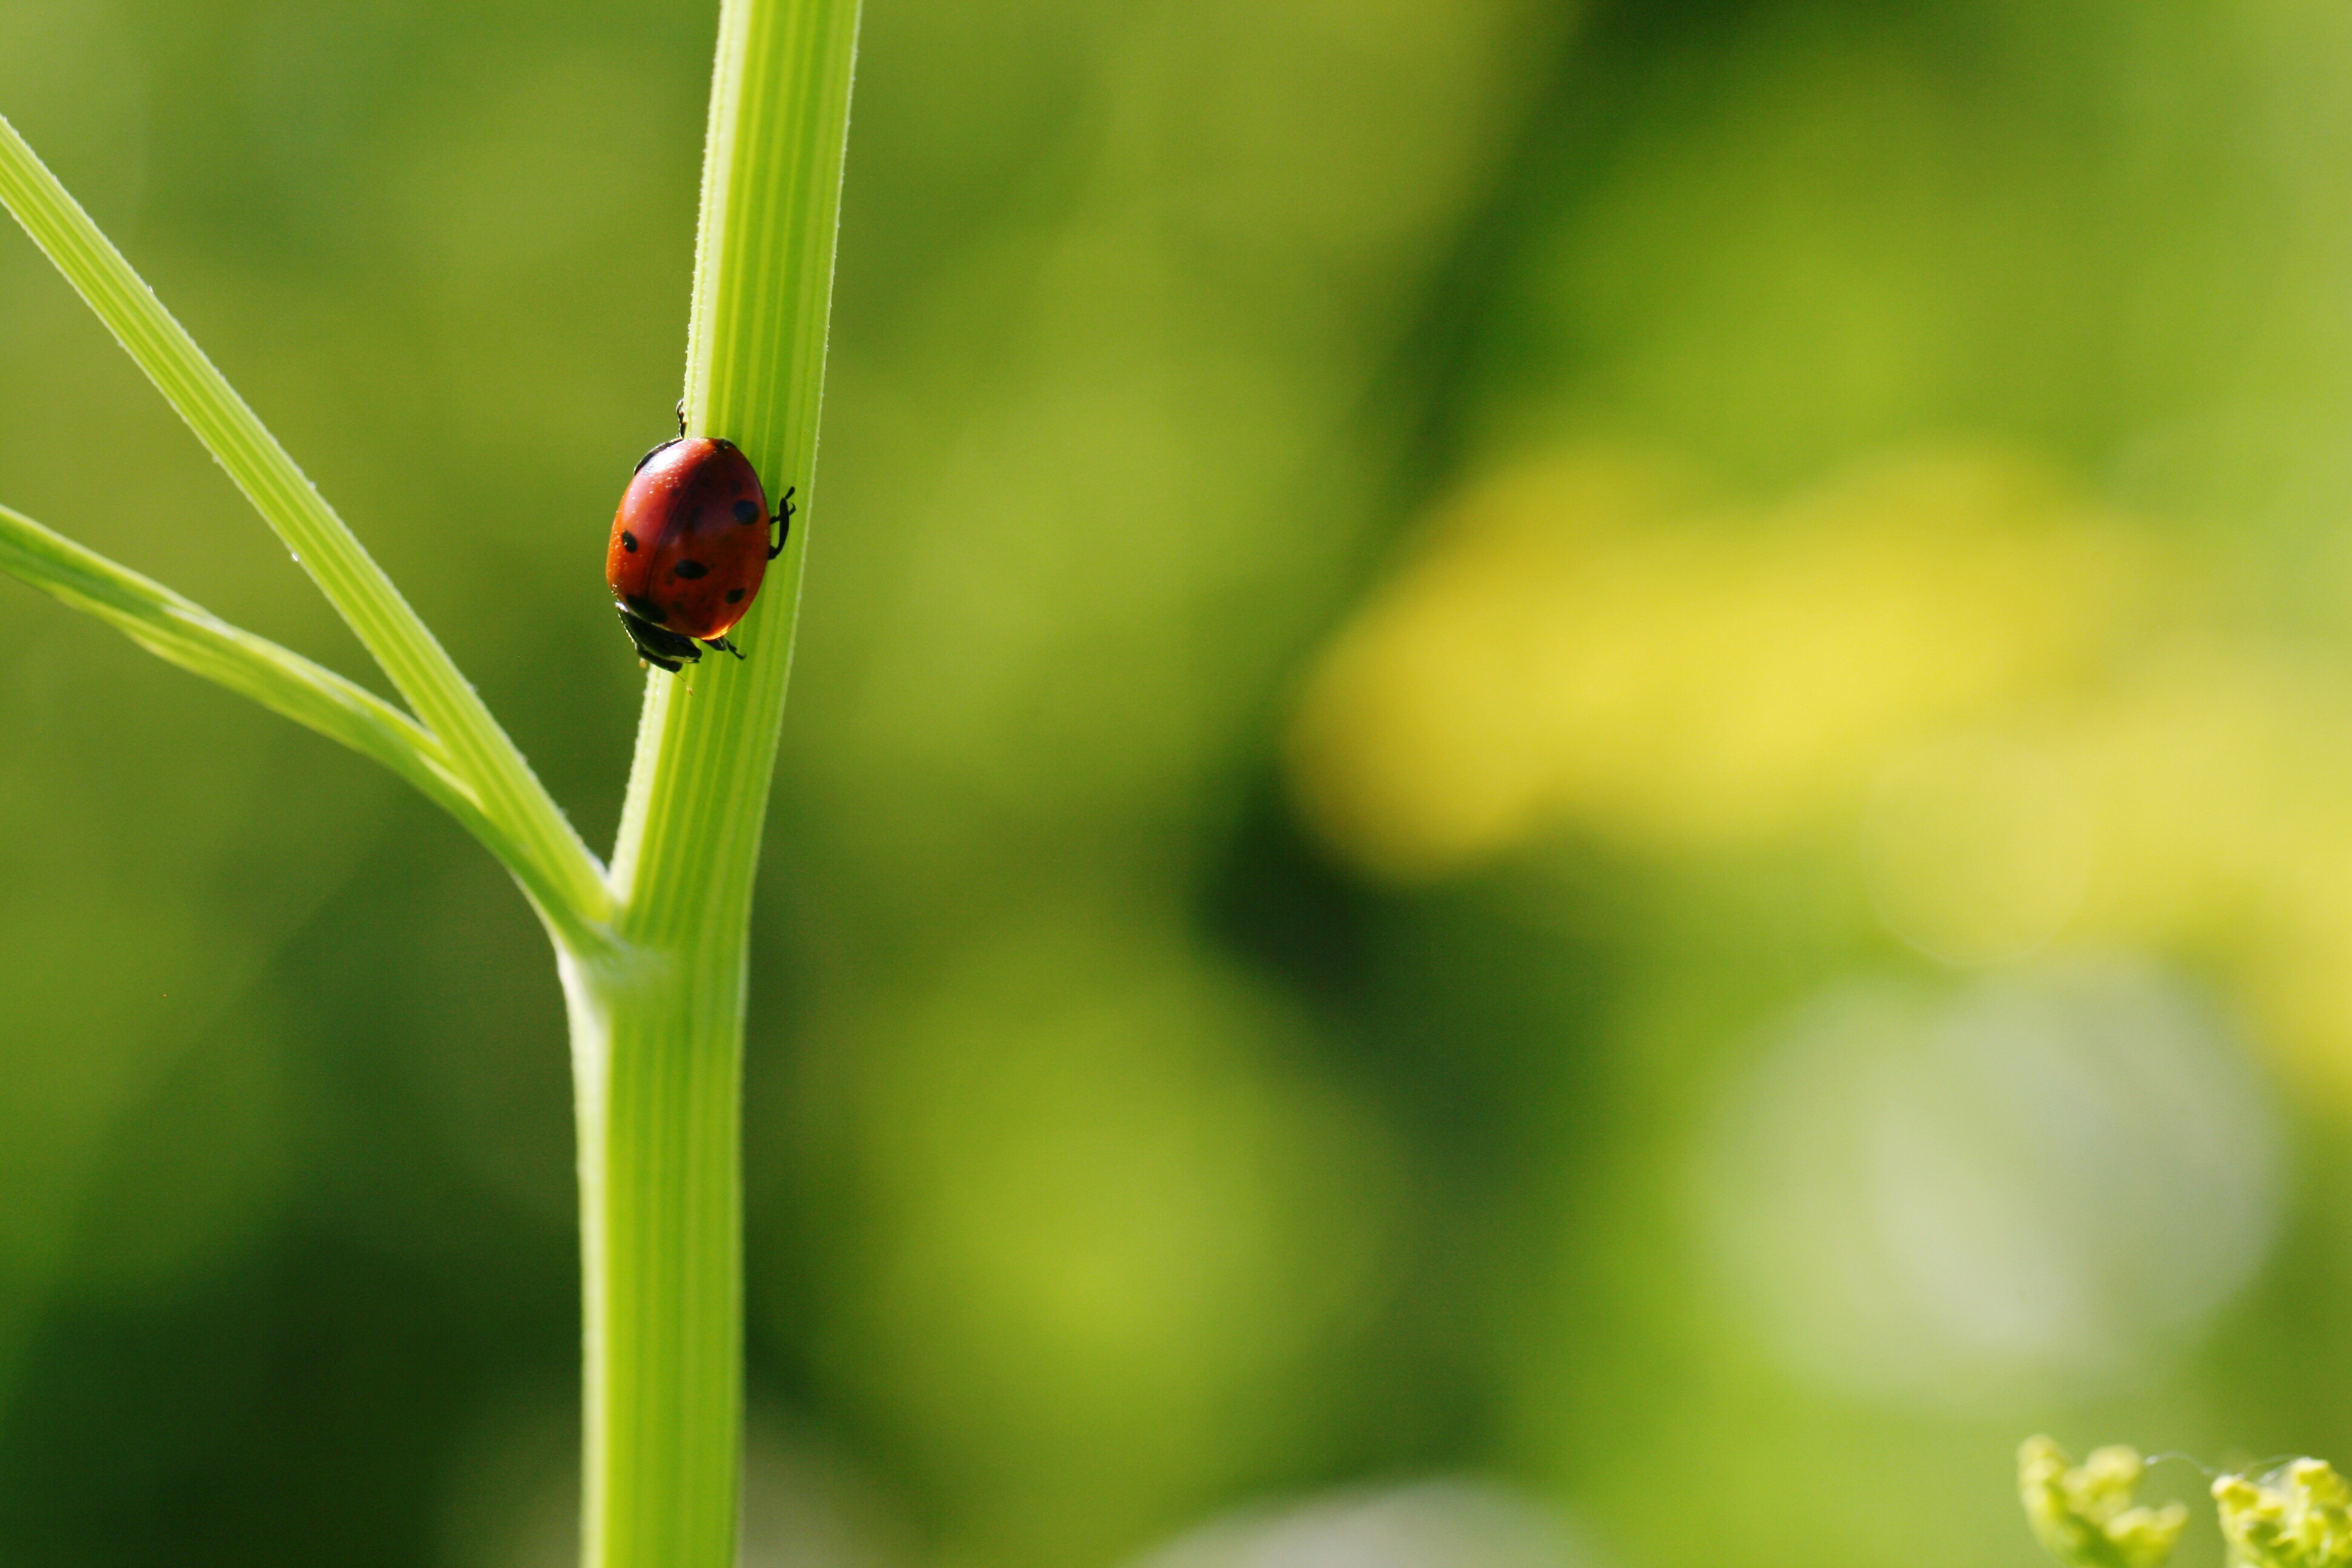
ladybug, insect, macro photography, beetle, green, plant stem, plant, close up, grass, leaf, flower, grass family, organism, photography, invertebrate, vascular plant